2012 Formula One World Championship

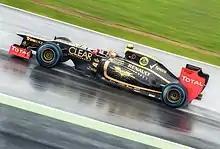
Heavy rain forced the suspension of qualifying for the British Grand Prix.

One week before the Canadian Grand Prix, the FIA declared the floor used by Red Bull in Monaco to be illegal, forcing the team to change the offending parts for the Canadian Grand Prix. Despite the ruling, the team's results were kept intact. The team was also forced to change the design of their axles, after FIA Race Director Charlie Whiting felt that holes in the axles contravened the technical regulations. Nevertheless, Sebastian Vettel comfortably took pole position by three-tenths of a second. Vettel controlled the early phase of the race, but was caught and passed by Lewis Hamilton before the first round of stops, while Fernando Alonso slipped through shortly afterwards. All three drivers were using a two-stop strategy at the time, but as Hamilton made his second stop, both Alonso and Vettel shifted to a one-stop strategy, with Alonso's team resorting to discussing strategy options in his native Spanish to prevent their rivals from overhearing their plans. Hamilton had twenty laps to make up a twelve-second deficit, and he easily reeled Vettel in; in response, Red Bull pitted the reigning World Champion, and Vettel fell to fifth. Hamilton's next target was Alonso, whose tyres lost all grip and he fell victim to Hamilton, Romain Grosjean, Sergio Pérez and Vettel in quick succession. Hamilton won the race, becoming the seventh winner in seven races and taking a two-point lead in the championship. Grosjean's second place saw Lotus take third place in the Constructors' Championship from Ferrari. Both Grosjean and Pérez expressed surprise at finishing on the podium, while 2011 winner Jenson Button finished sixteenth in what he described as his "worst race in years" and Michael Schumacher suffered a hydraulics failure that left his drag reduction system (DRS) device jammed in the open position.